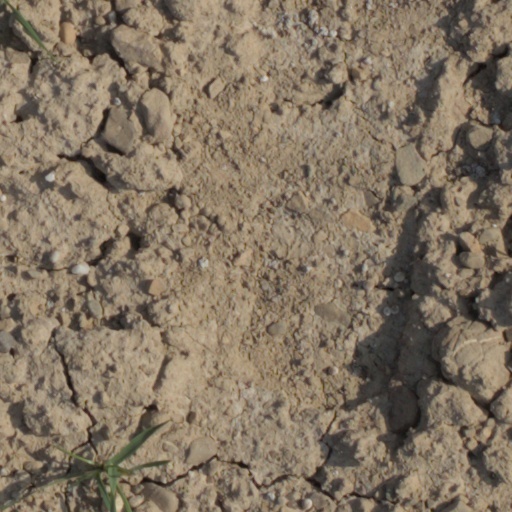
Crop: wheat